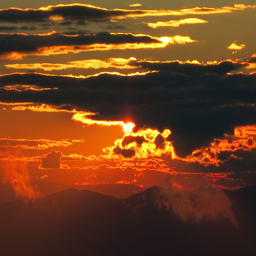
the sunset from near the summit